Hélène Carrère d'Encausse

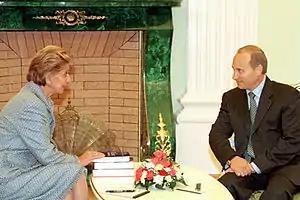

Due to her interest in her family history, the bulk of Carrère d'Encausse's work focused on Russia and the Soviet Union. She had over two dozen books published in French, many of which have been translated into English. Her 1978 work "" (English version, "Decline of an Empire: The Soviet Socialist Republics in Revolt") predicted that the Soviet Union was destined to break up along the lines of its 15 constituent republics, although she was incorrect in foreseeing that demographic pressures from the Muslim-majority republics of Central Asia would be the trigger.